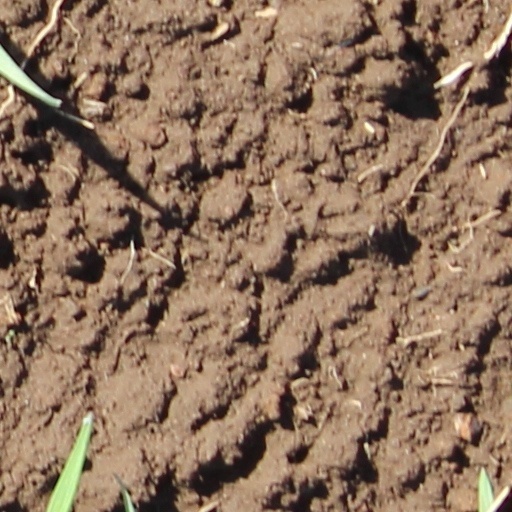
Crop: wheat